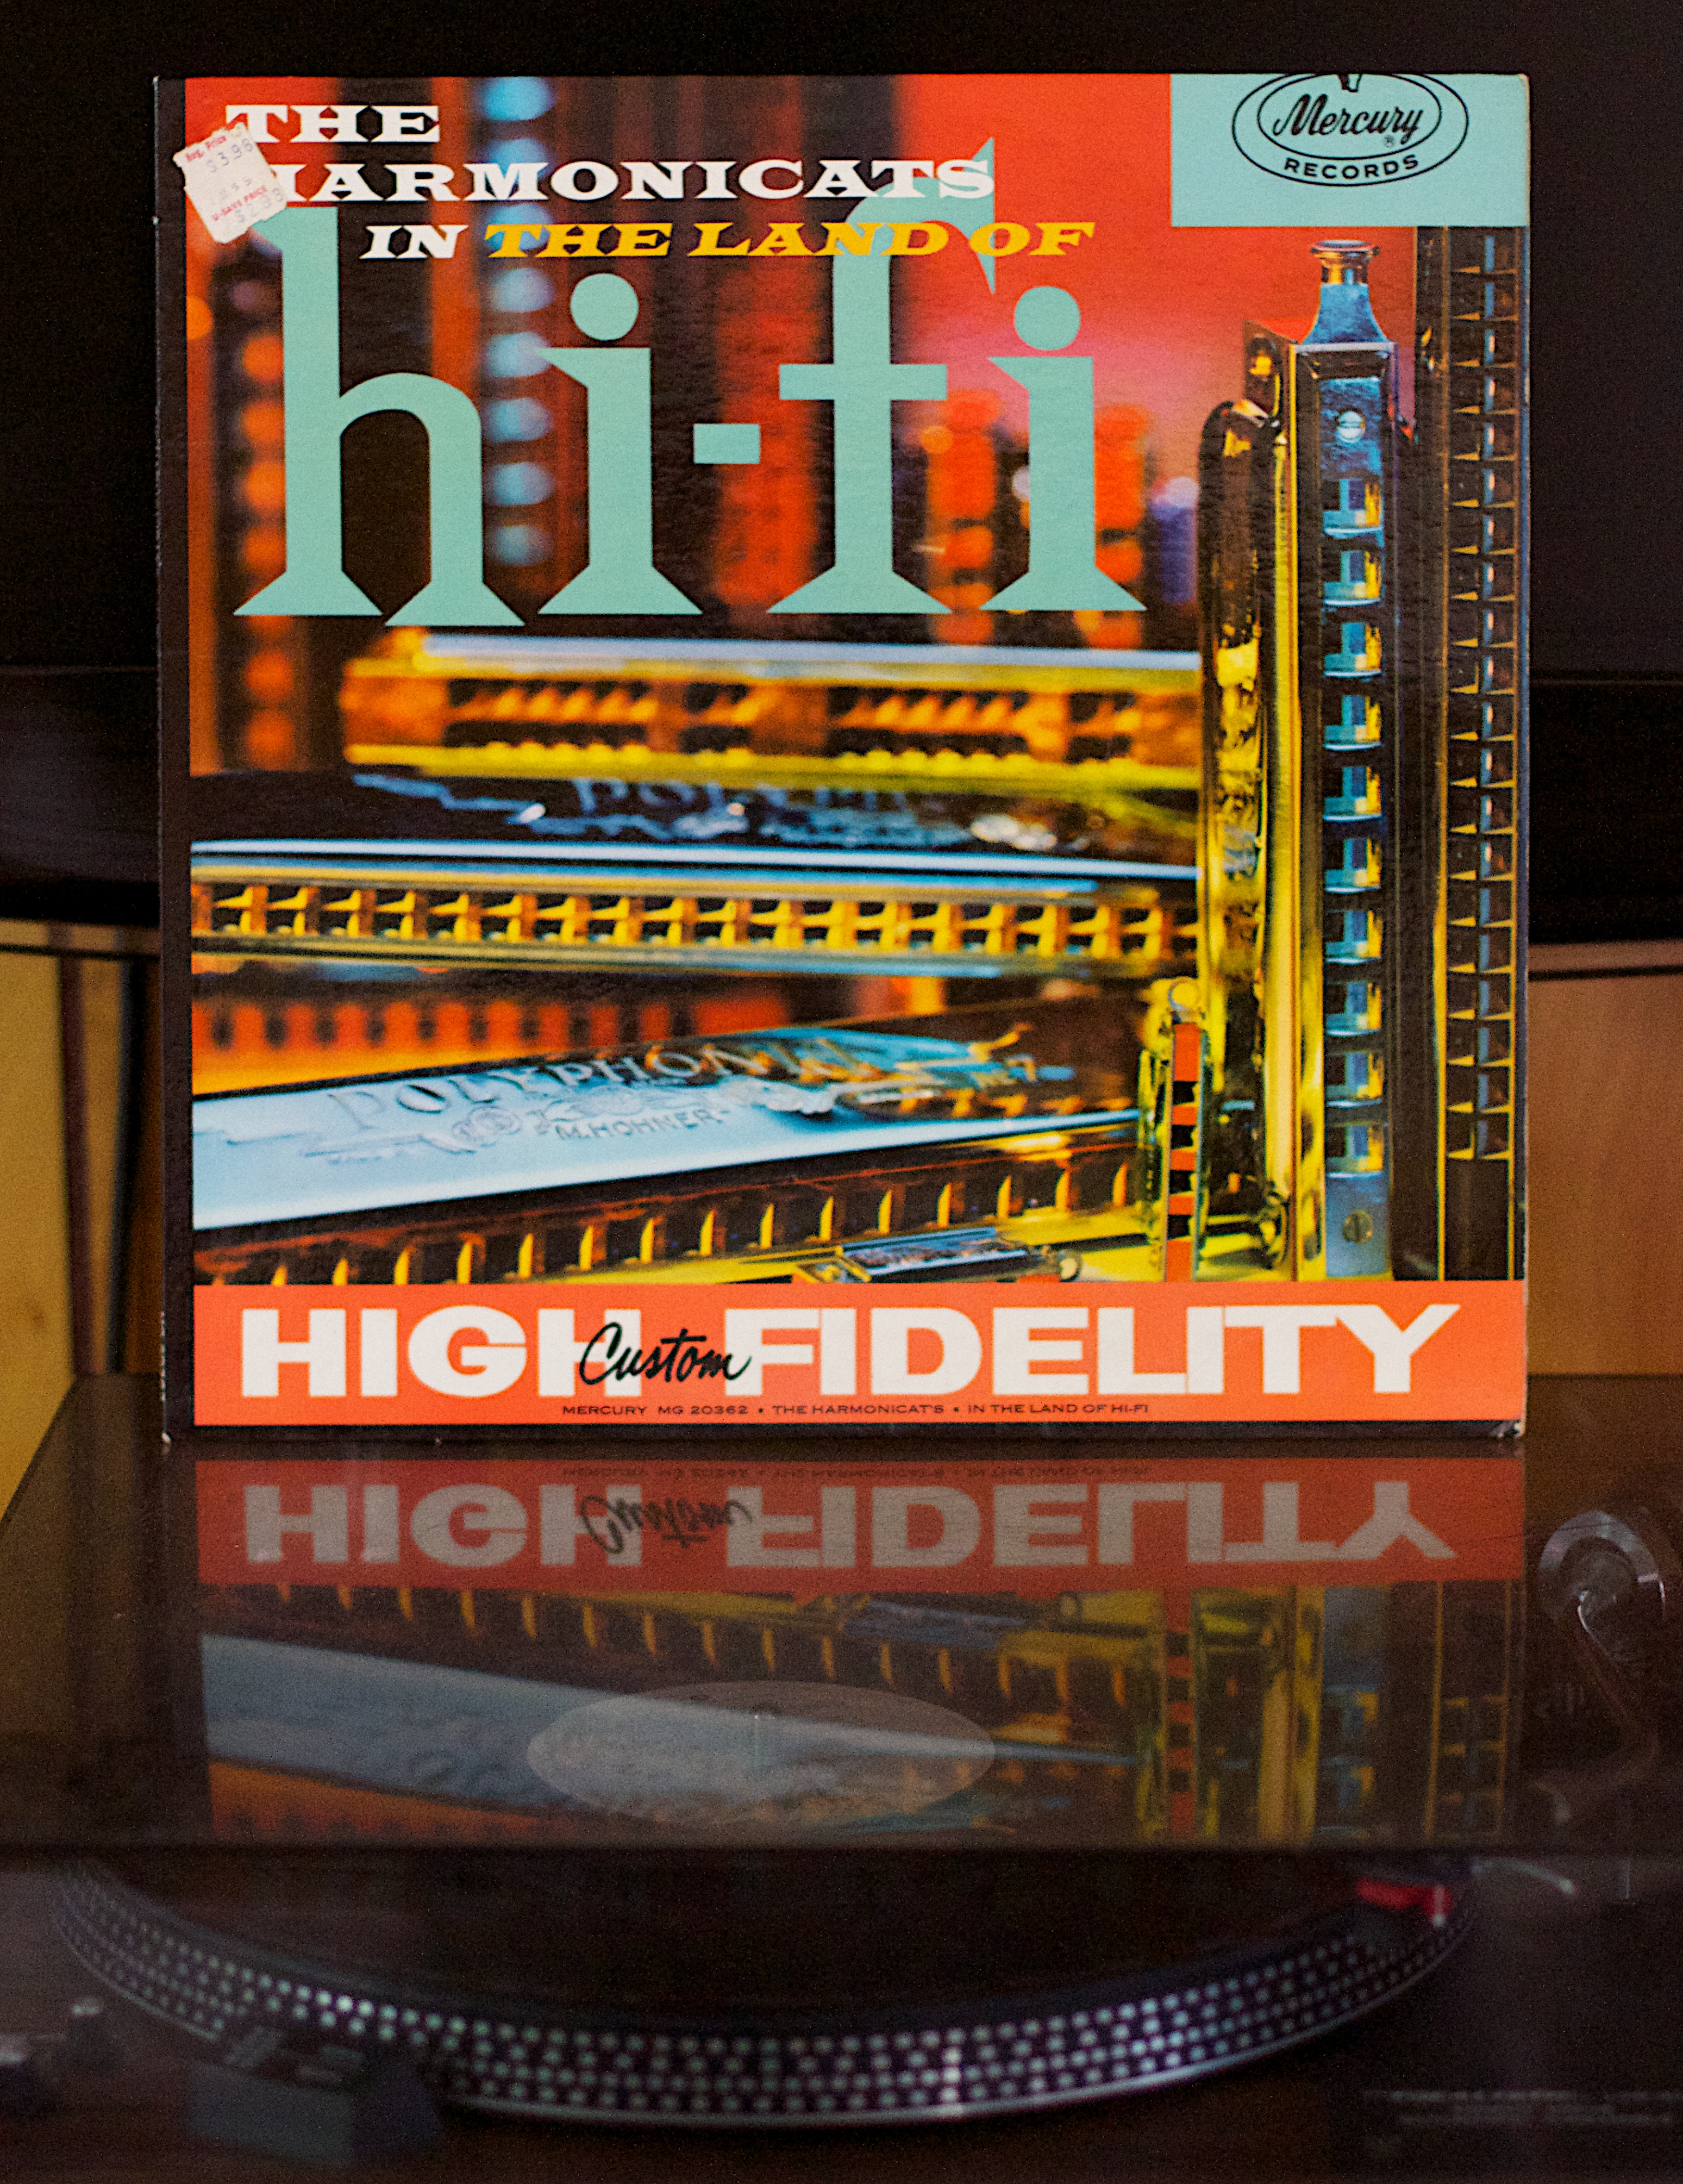
vinyl, machine, signage, slot machine, display device